Economy of Finland

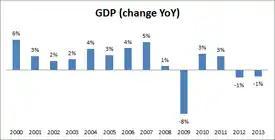

Finland's climate and soils make growing crops a particular challenge. The country lies between 60° and 70° north latitude - as far north as Alaska - and has severe winters and relatively short growing seasons that are sometimes interrupted by frosts. However, because the Gulf Stream and the North Atlantic Drift Current moderate the climate, and because of the relatively low elevation of the land area, Finland contains half of the world's arable land north of 60° north latitude. In response to the climate, farmers have relied on quick-ripening and frost-resistant varieties of crops. Most farmland had originally been either forest or swamp, and the soil had usually required treatment with lime and years of cultivation to neutralise excess acid and to develop fertility. Irrigation was generally not necessary, but drainage systems were often needed to remove excess water.